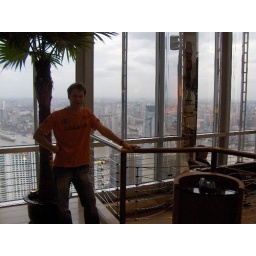
in het hotel van de jin mao tower